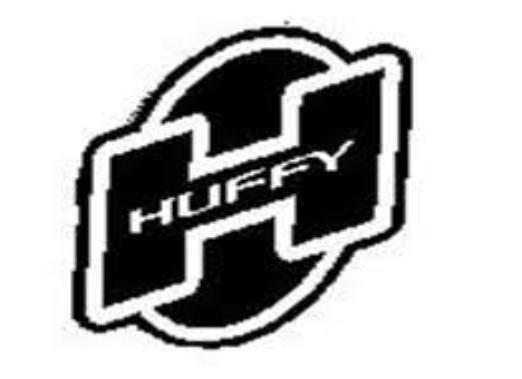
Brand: huffy
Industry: Transportation